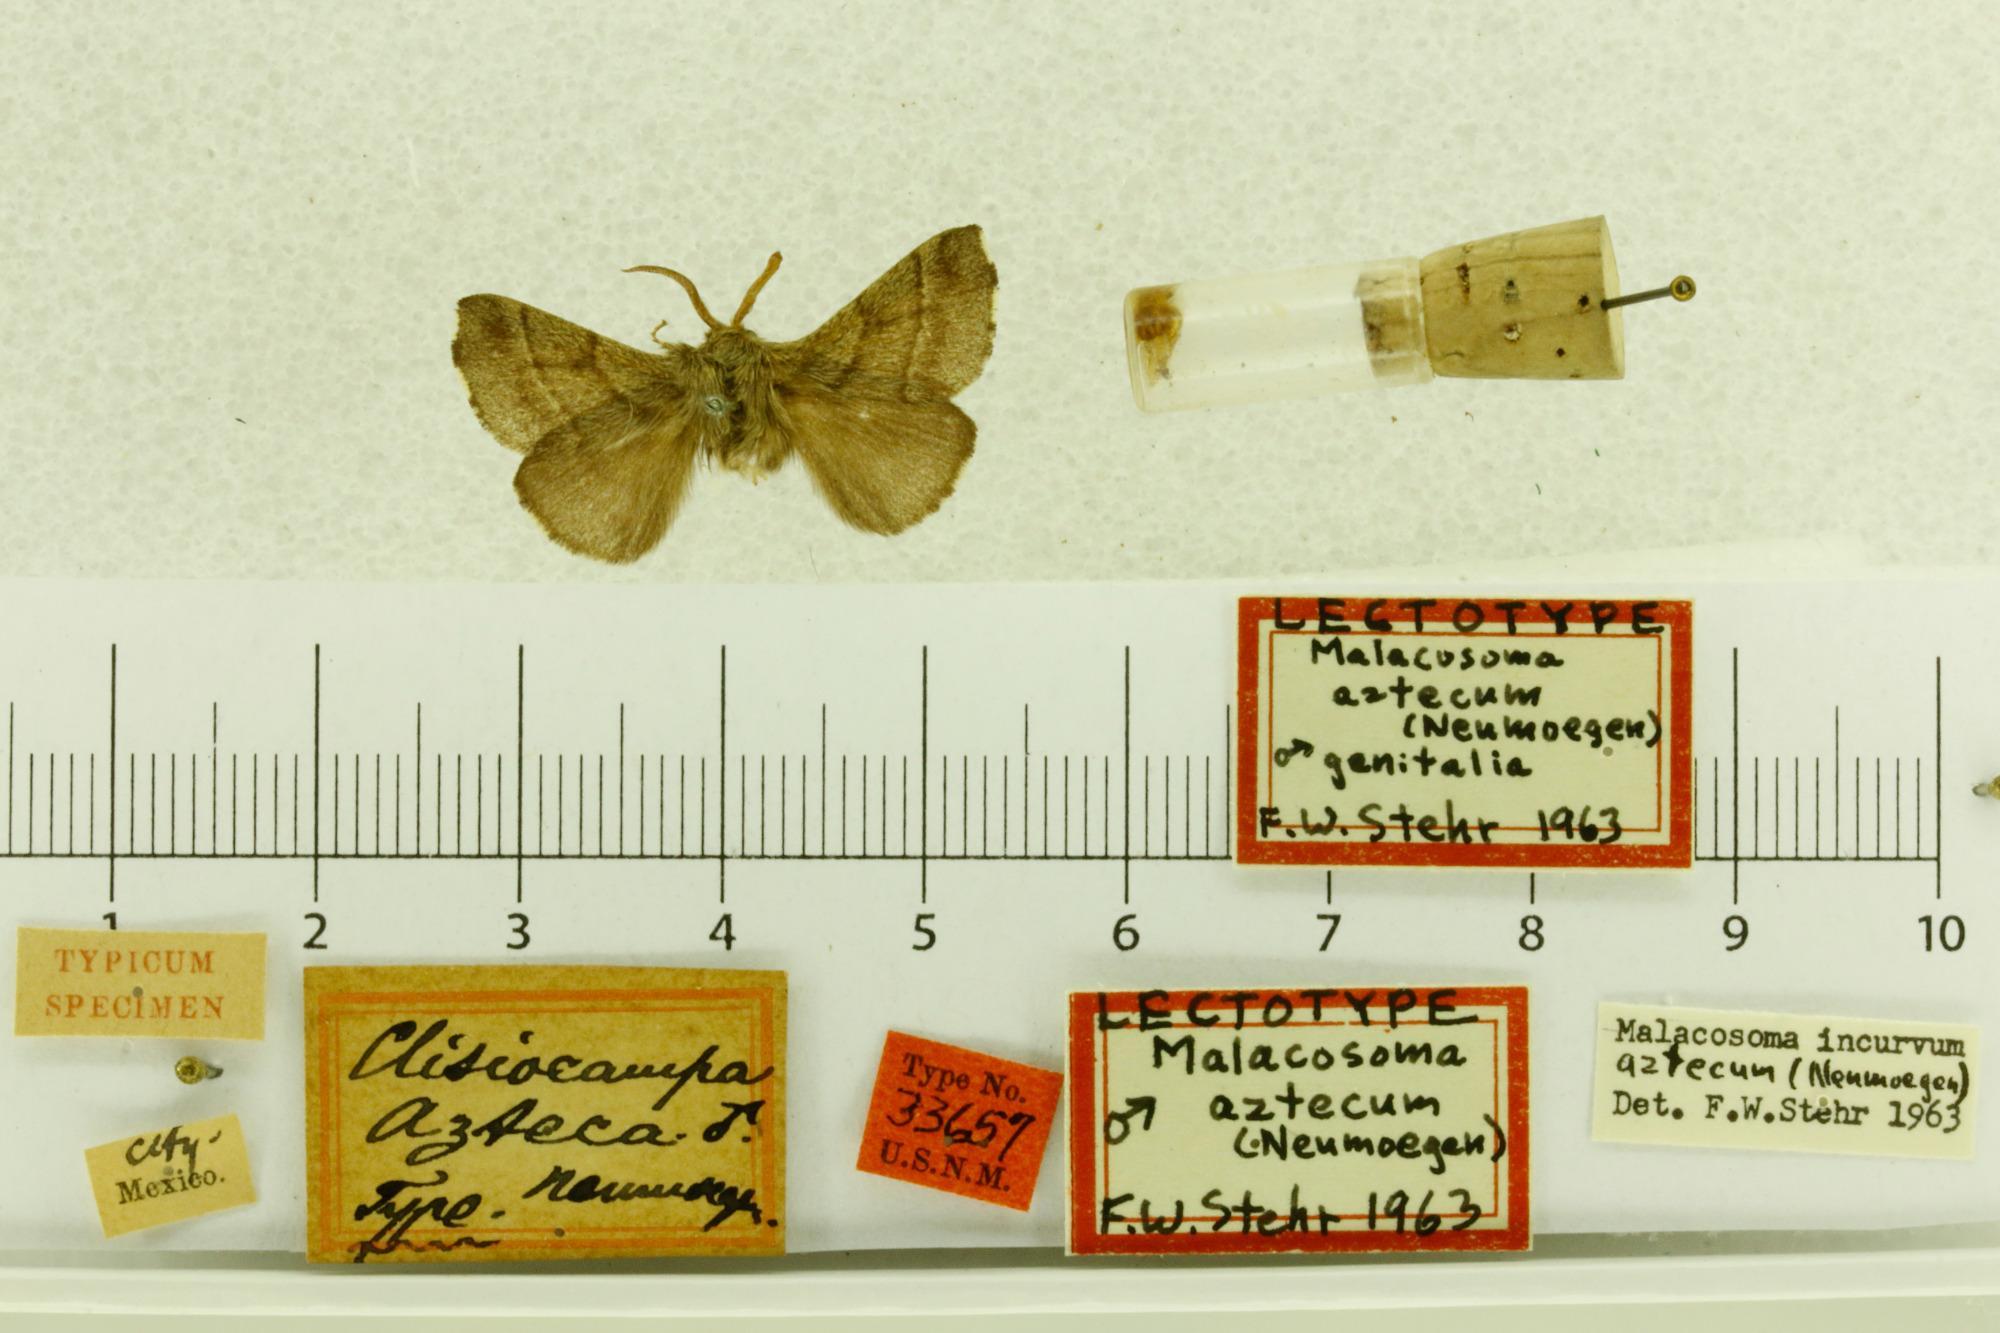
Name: Malacosoma azteca
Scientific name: Malacosoma azteca Neumoegen, 1892
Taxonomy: Animalia, Arthropoda, Insecta, Lepidoptera, Lasiocampidae
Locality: Mexico City, Distrito Federal, Mexico